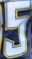
Number: 5